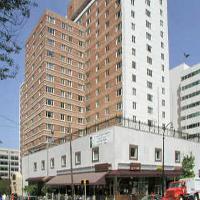
Weather: sun or clear